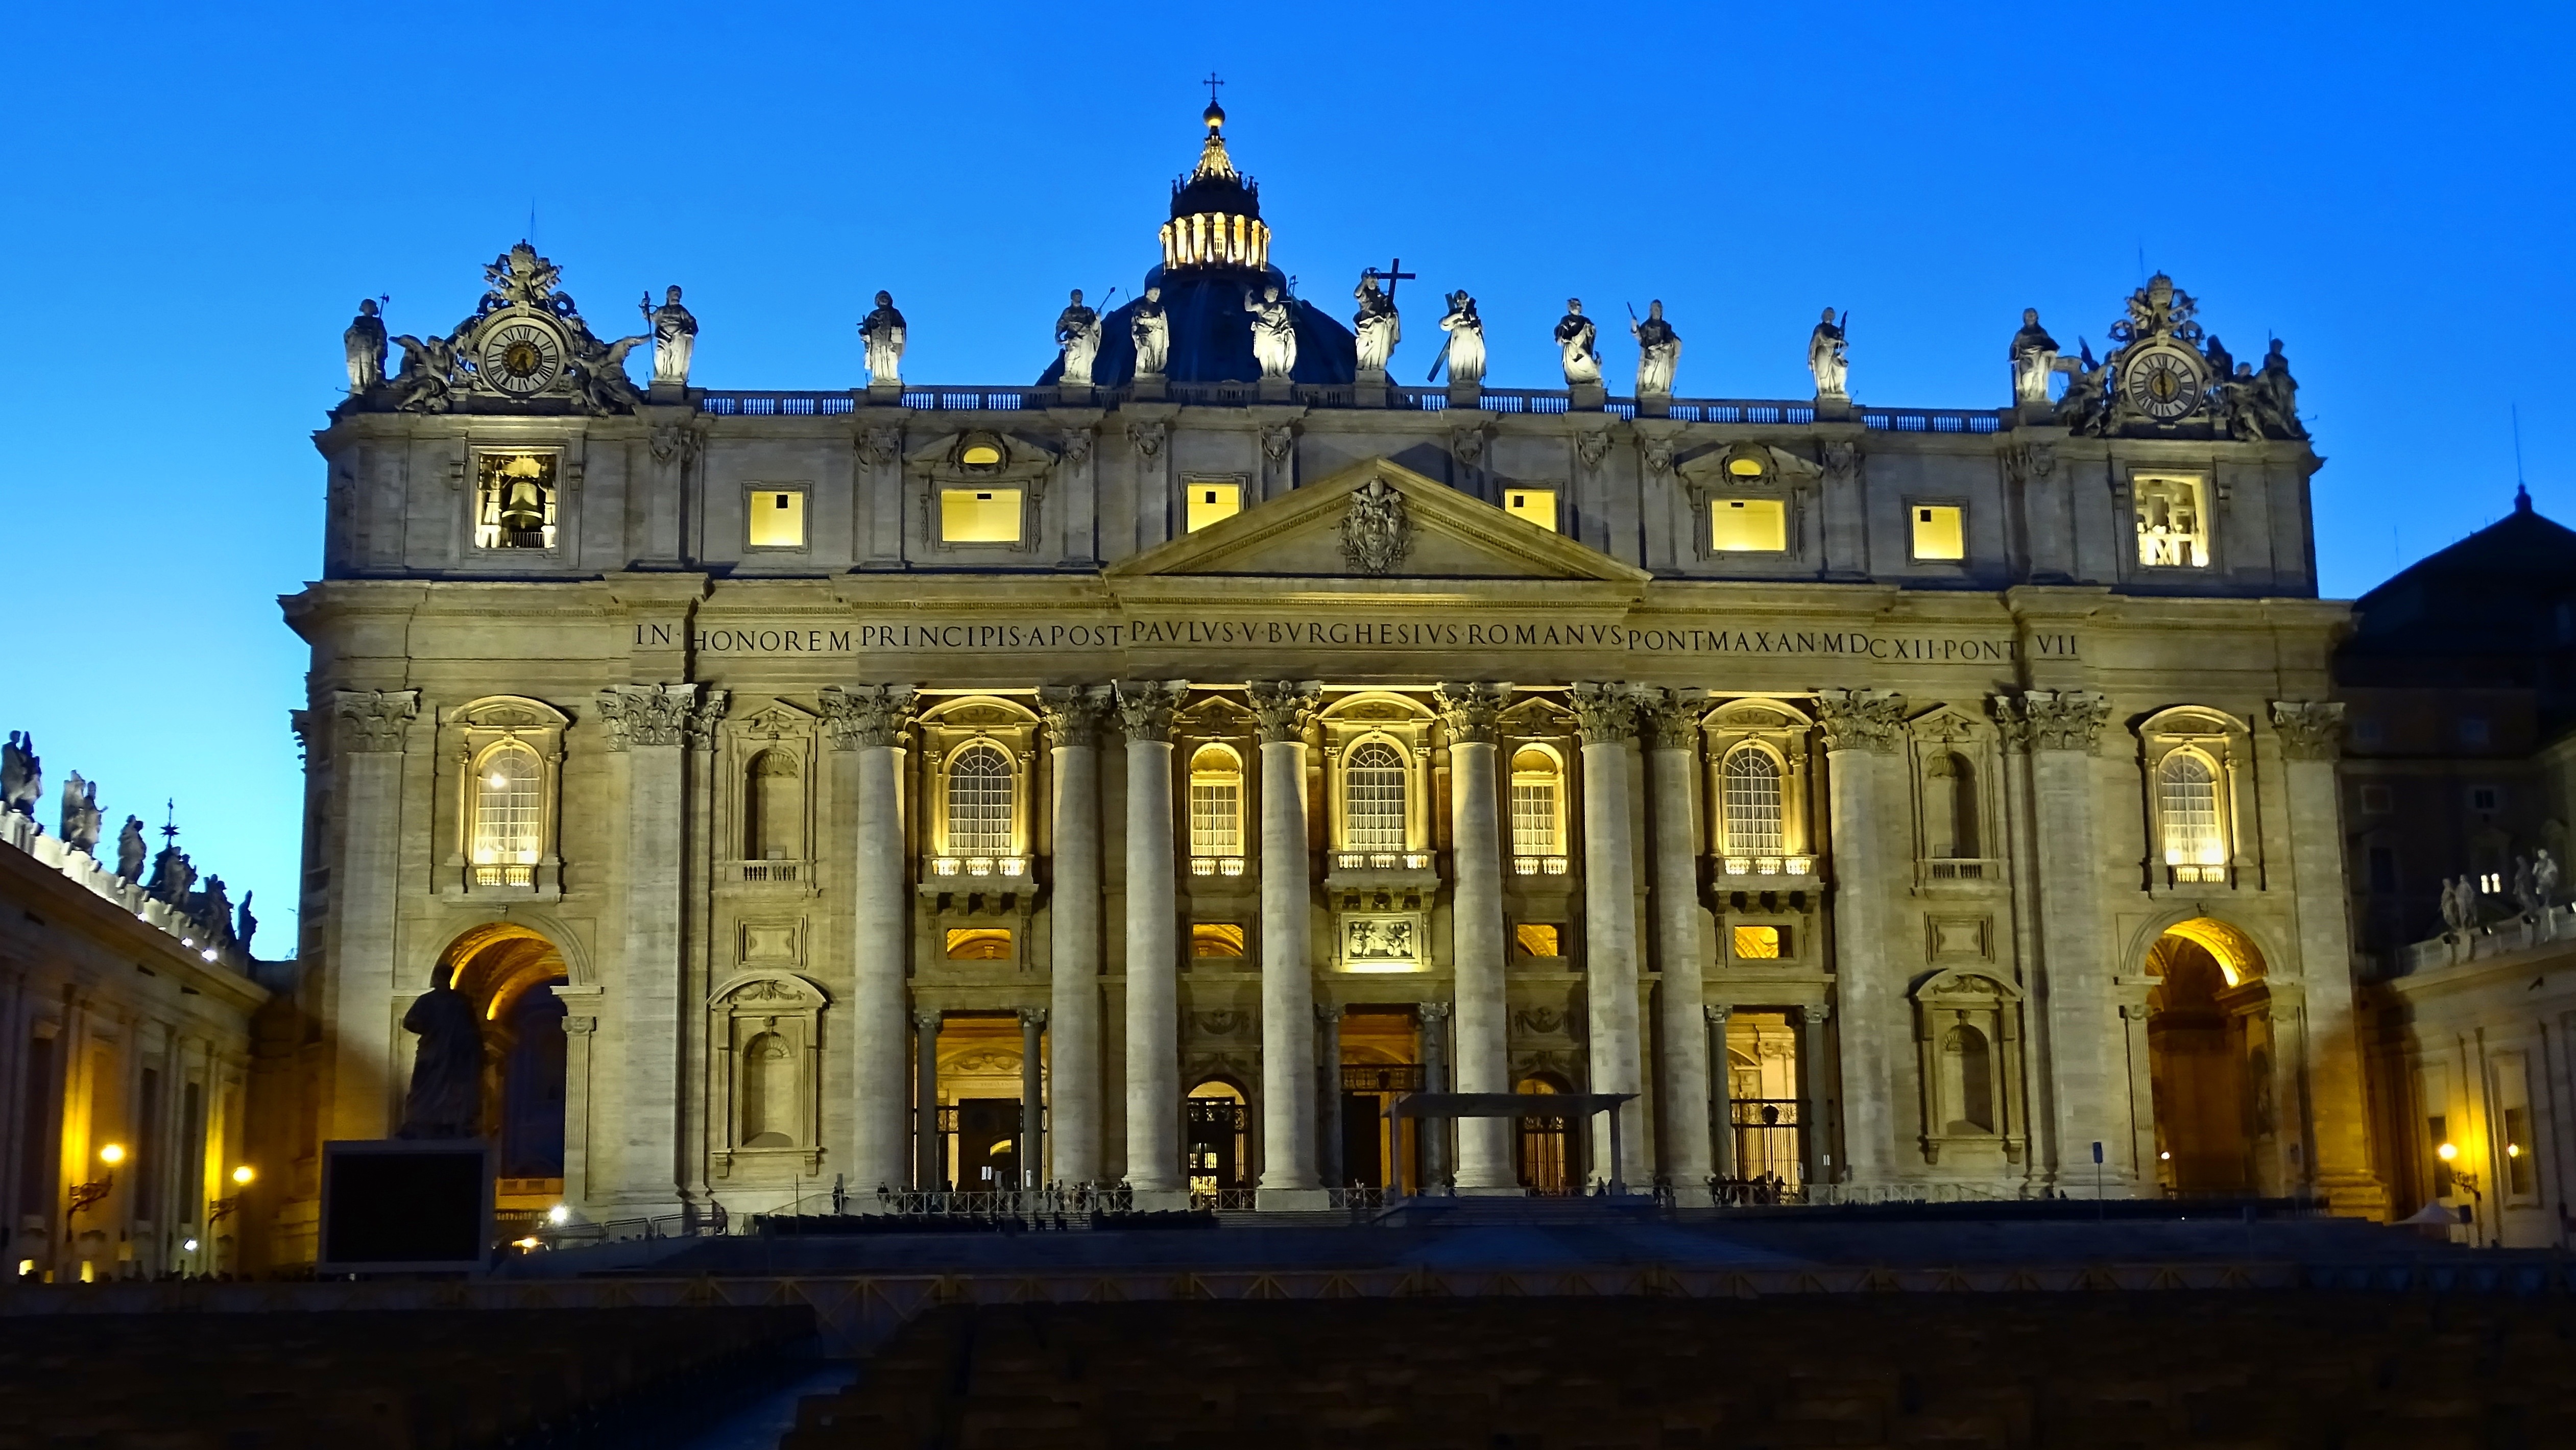
architecture, night, building, chateau, palace, evening, plaza, religion, landmark, italy, facade, church, cathedral, tourism, place of worship, rome, christianity, basilica, st peter's basilica